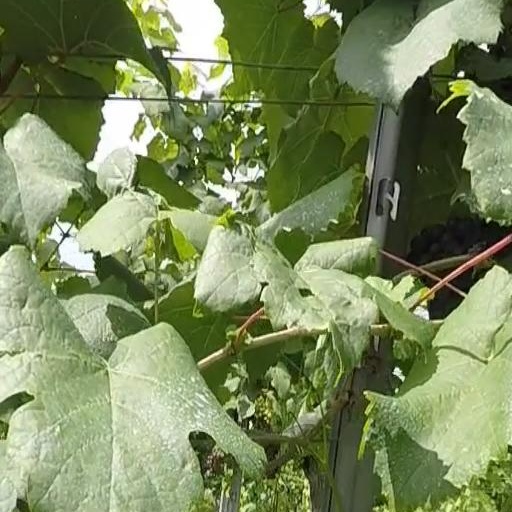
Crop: grape